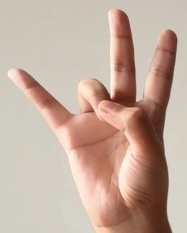
ASL sign: 7